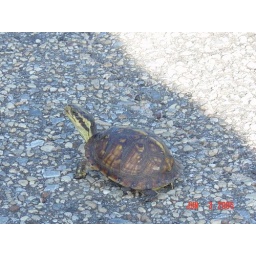
An awesome box turtle crossing the road in front of the house.